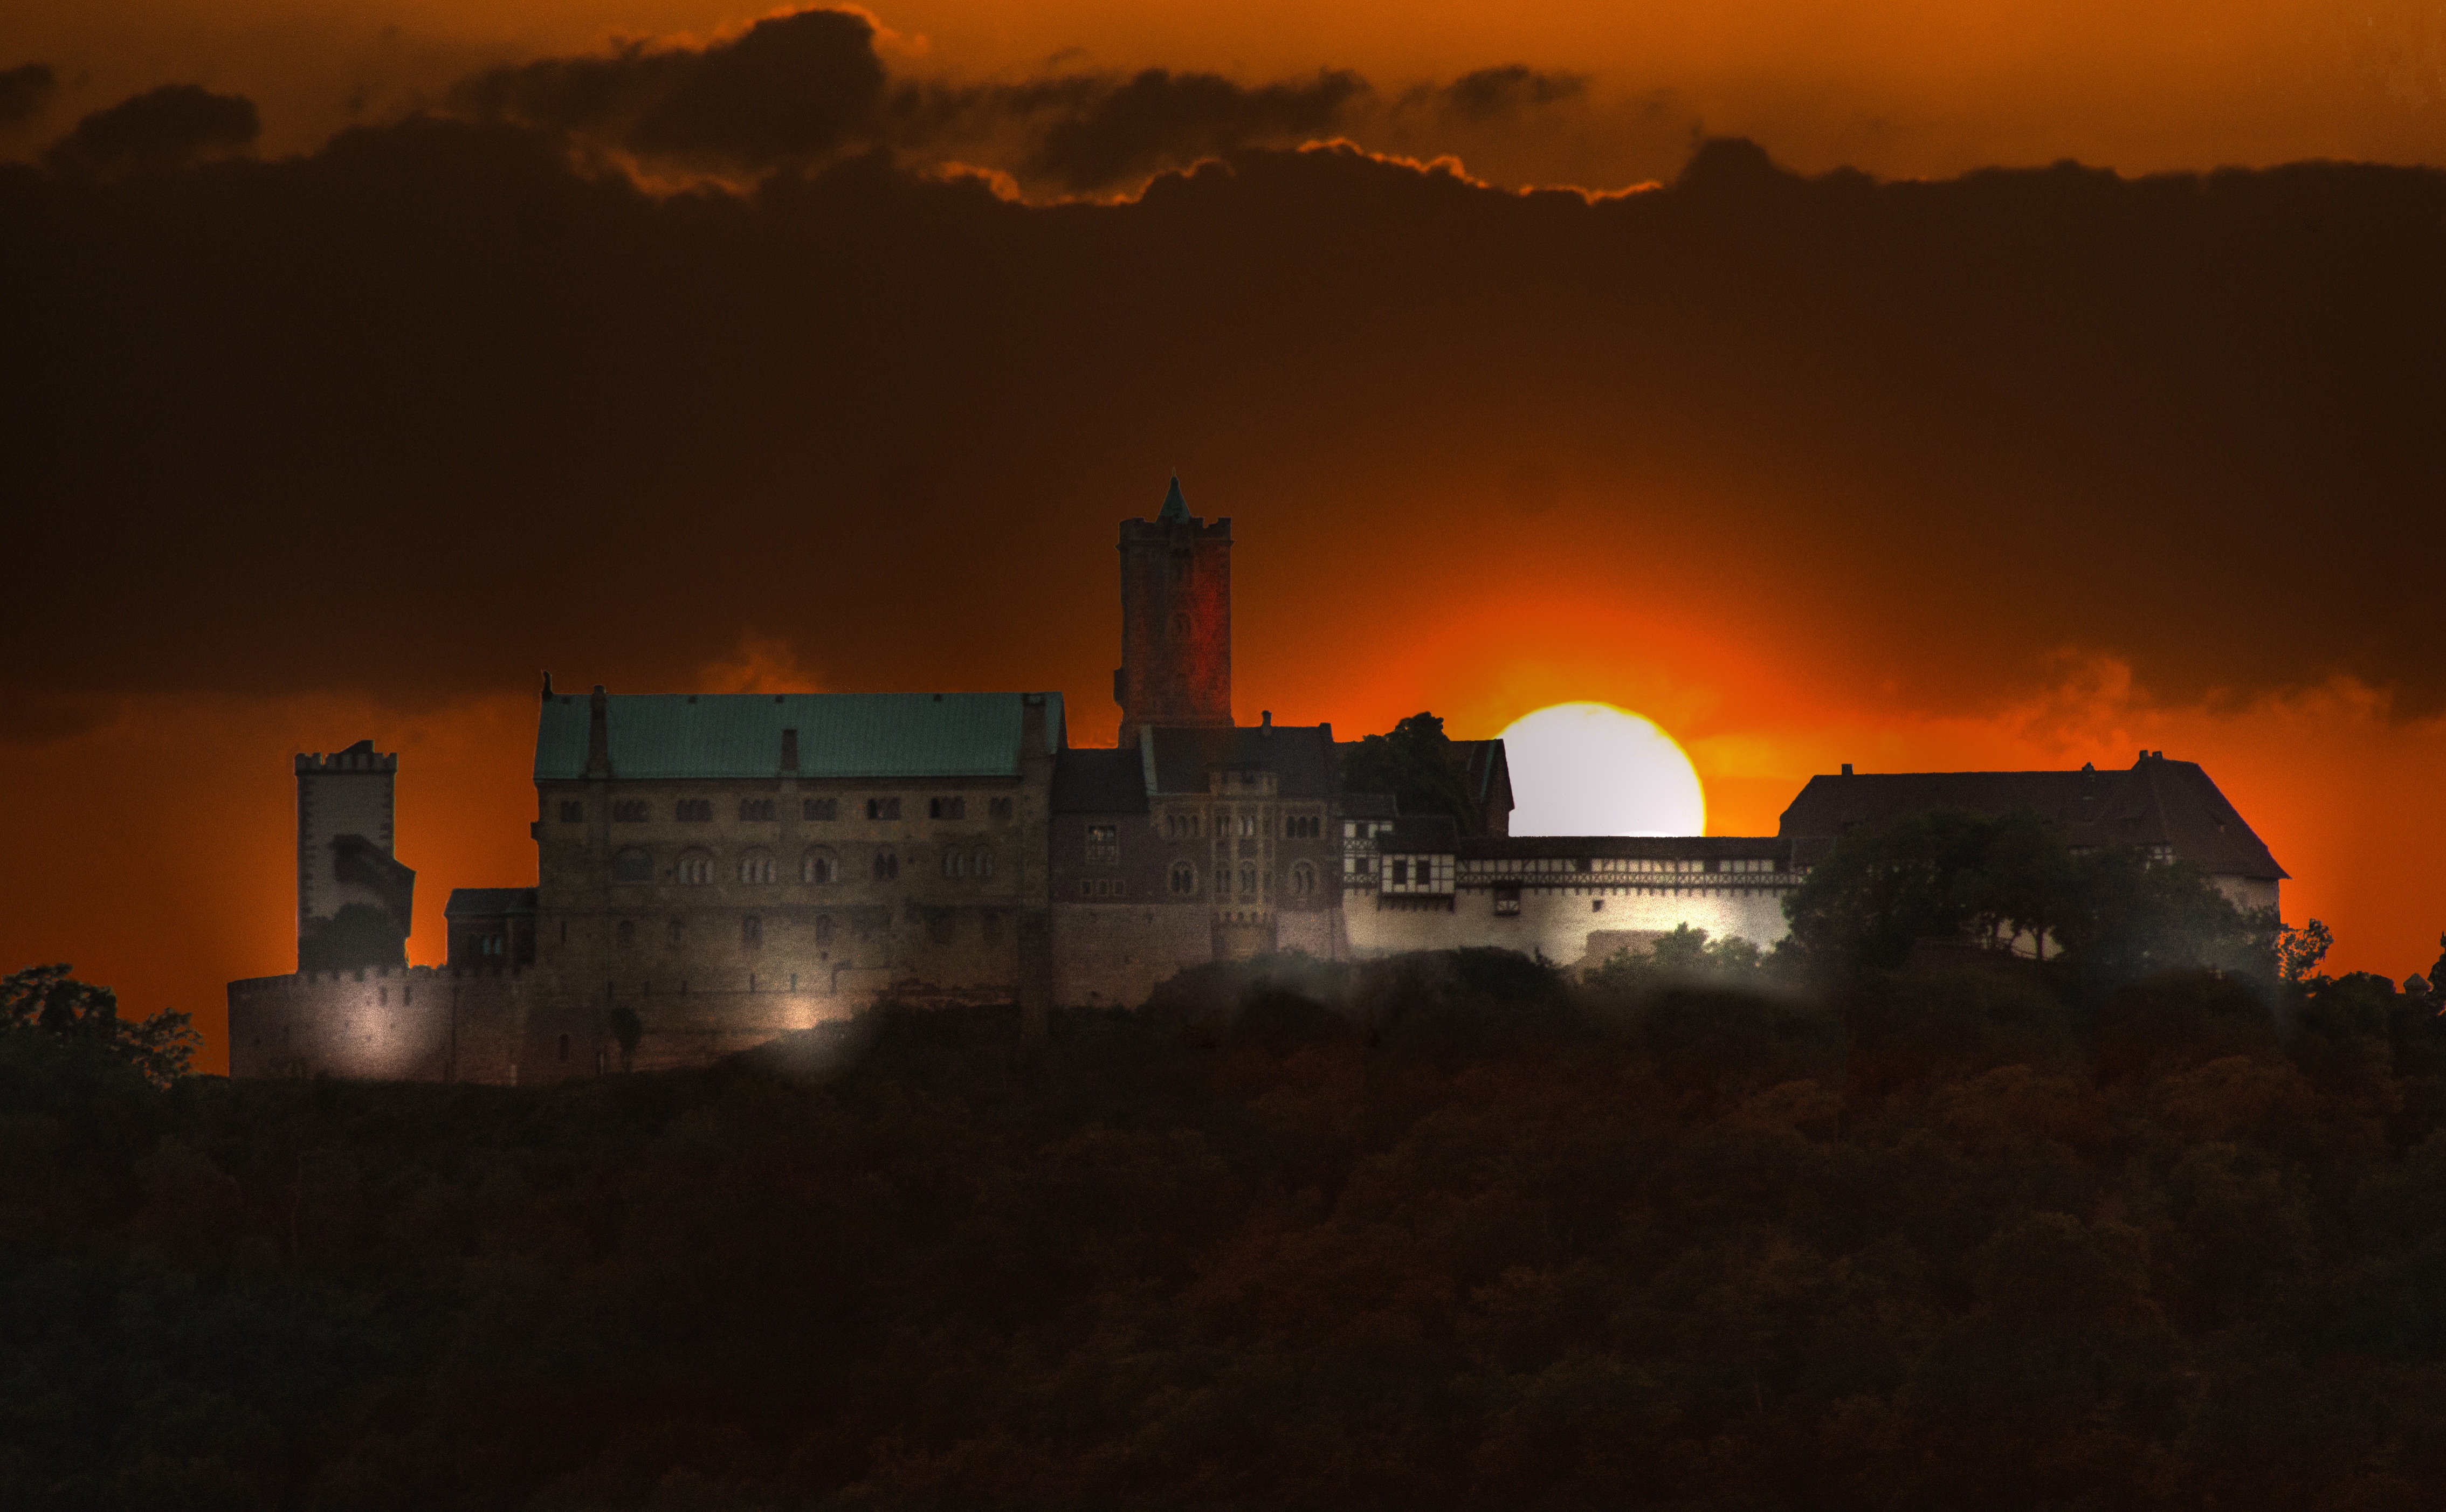
horizon, cloud, sun, sunrise, sunset, skyline, night, sunlight, morning, dawn, atmosphere, cityscape, dusk, europe, evening, reflection, darkness, germany, setting, afterglow, eisenach, thuringia germany, wartburg castle, atmospheric phenomenon